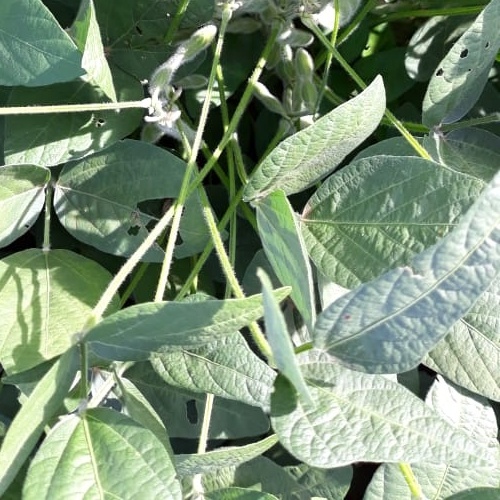
Label: Caterpillar